Janice Meredith

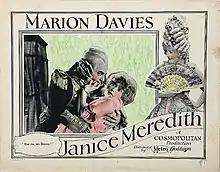
Lobby card

Janice Meredith, also known as The Beautiful Rebel, is a silent film starring Marion Davies, released in 1924 and based on the book and play "Janice Meredith" written by Paul Leicester Ford and Edward Everett Rose. The play opened at the end of 1900 and was the first starring vehicle for stage actress Mary Mannering. The movie follows the actions of Janice Meredith, who helps George Washington and Paul Revere during the American Revolutionary War.